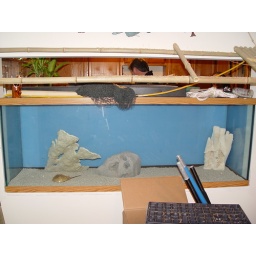
fish tank is going with the sellers leaving a big hole in the wall